Murder of Joyce Malecki

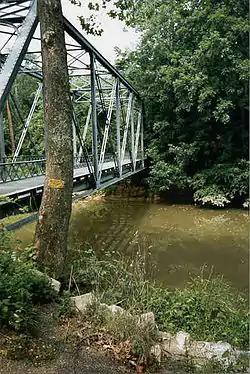
The Little Patuxent River. Malecki's body was discovered o the banks of this river on November 13, 1969.

The Malecki family lived on Laverne Avenue in Lansdowne. Joyce worked as a Credit Control Administrator at a southwest Baltimore liquor distribution firm named Key Wine and Liquor Company. She has been described as a vivacious, family-oriented and compassionate individual who invariably treated others with kindness and respect. By November 1969, she had been dating a soldier named James Gault, who was stationed at nearby Fort Meade, for approximately seven weeks.